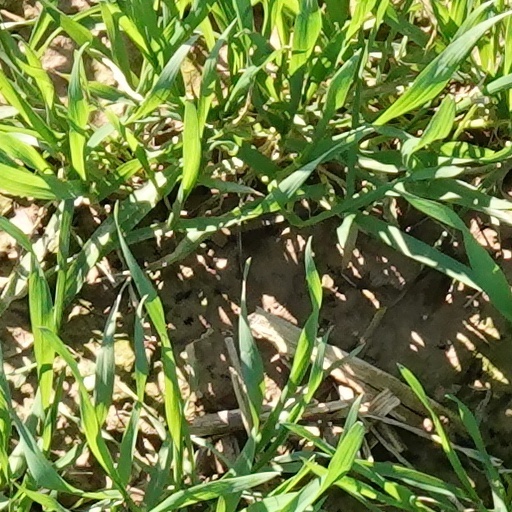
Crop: wheat